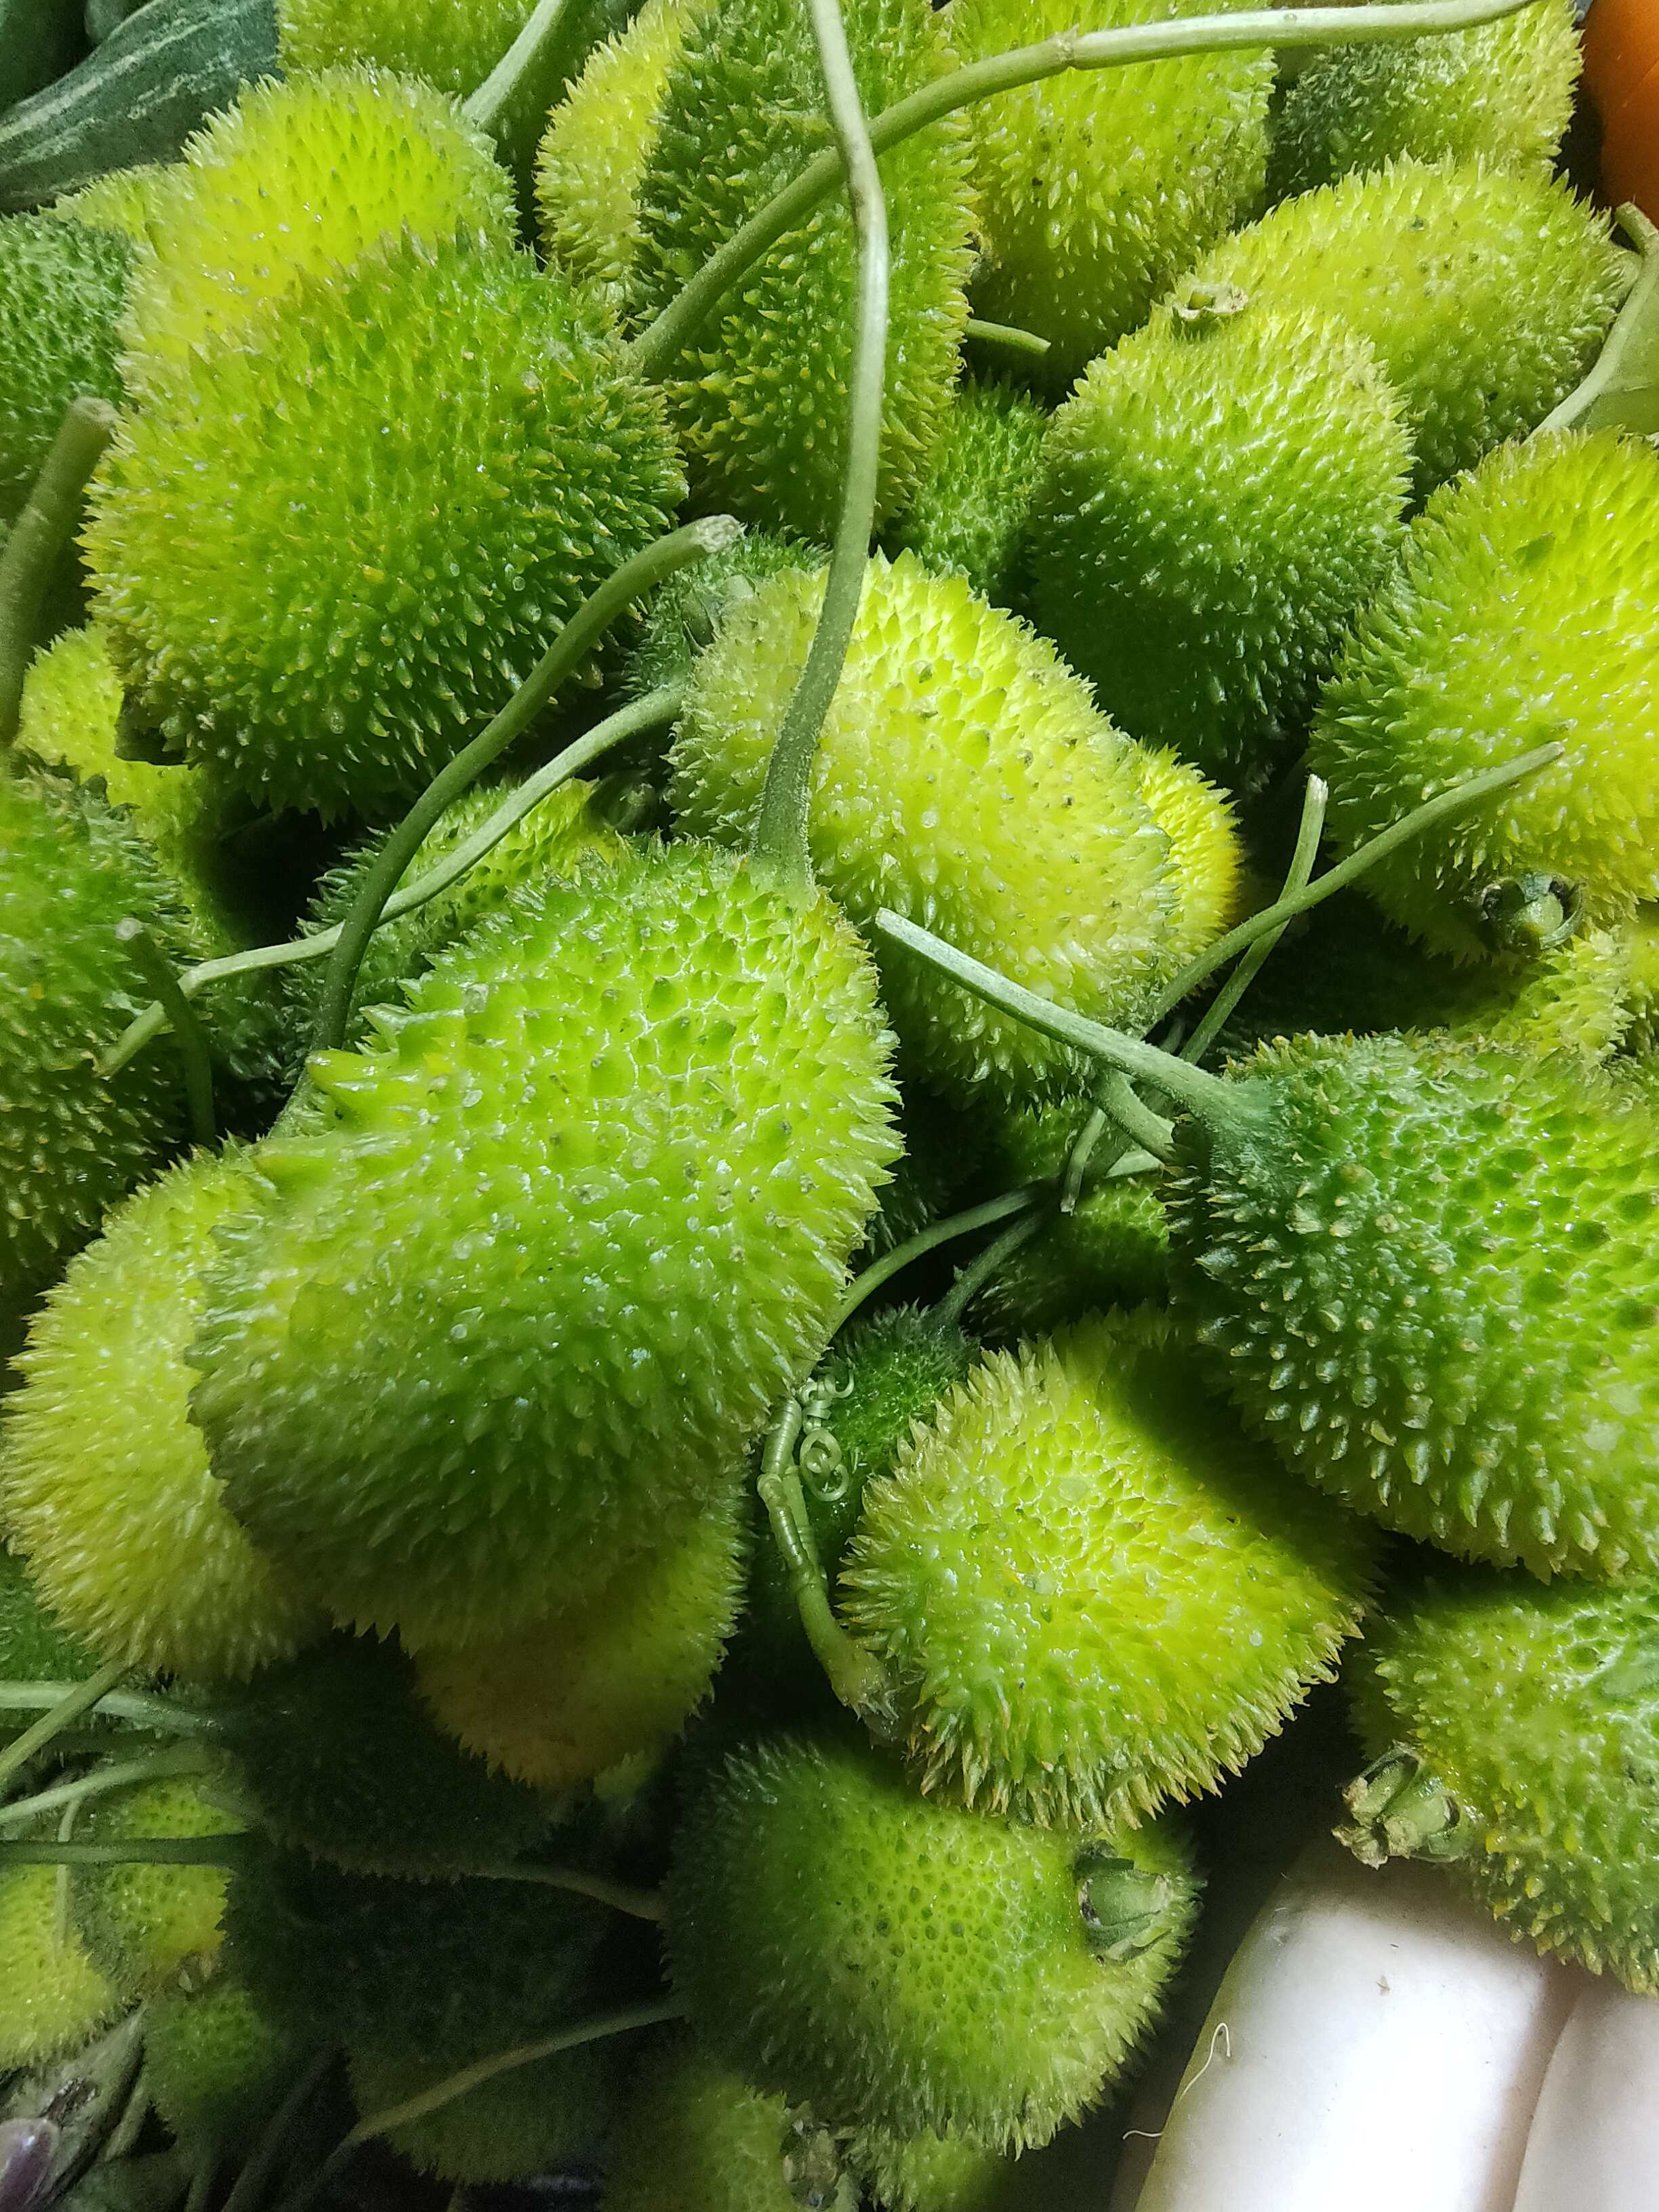
Label: Momordica dioica